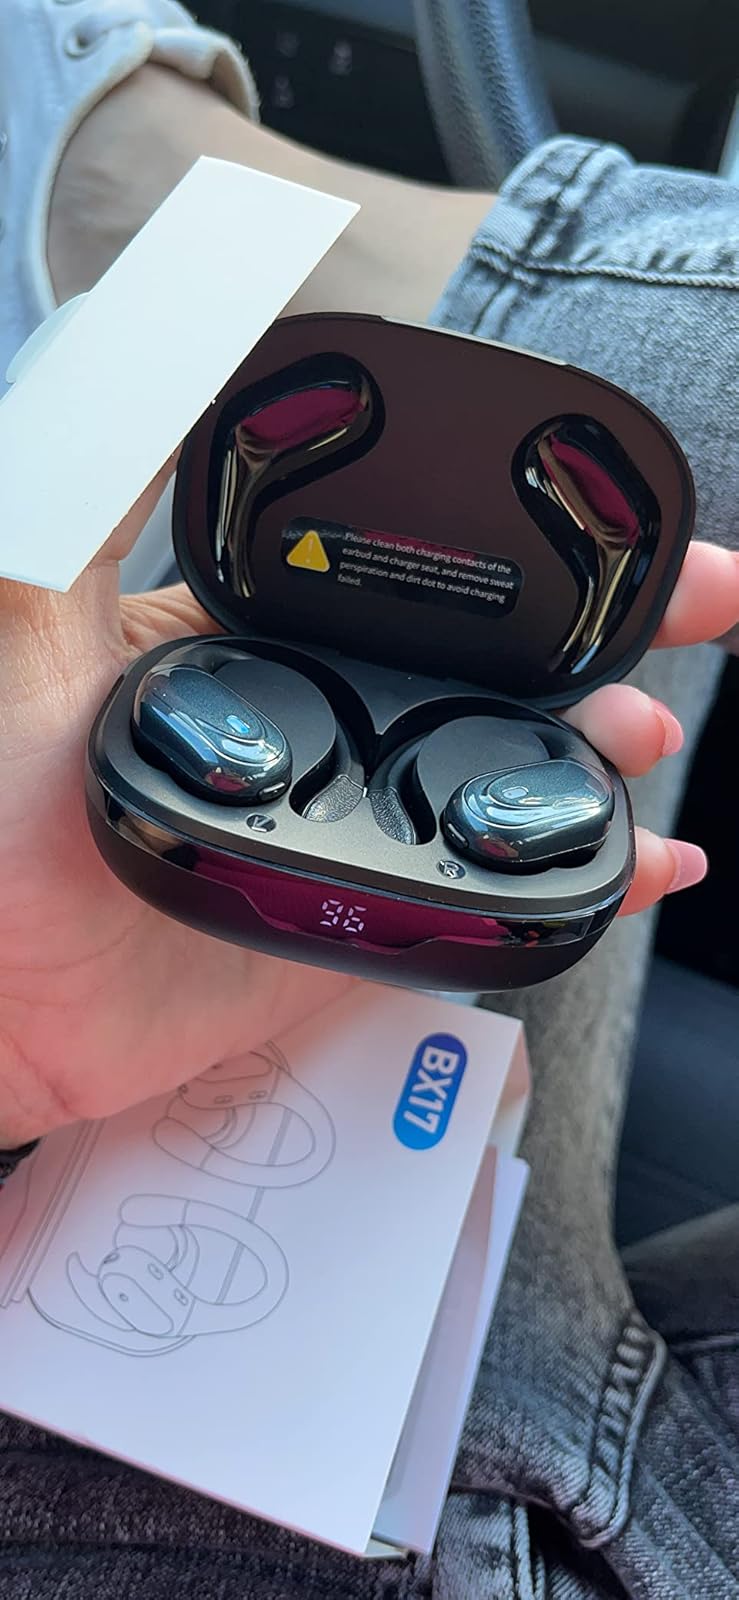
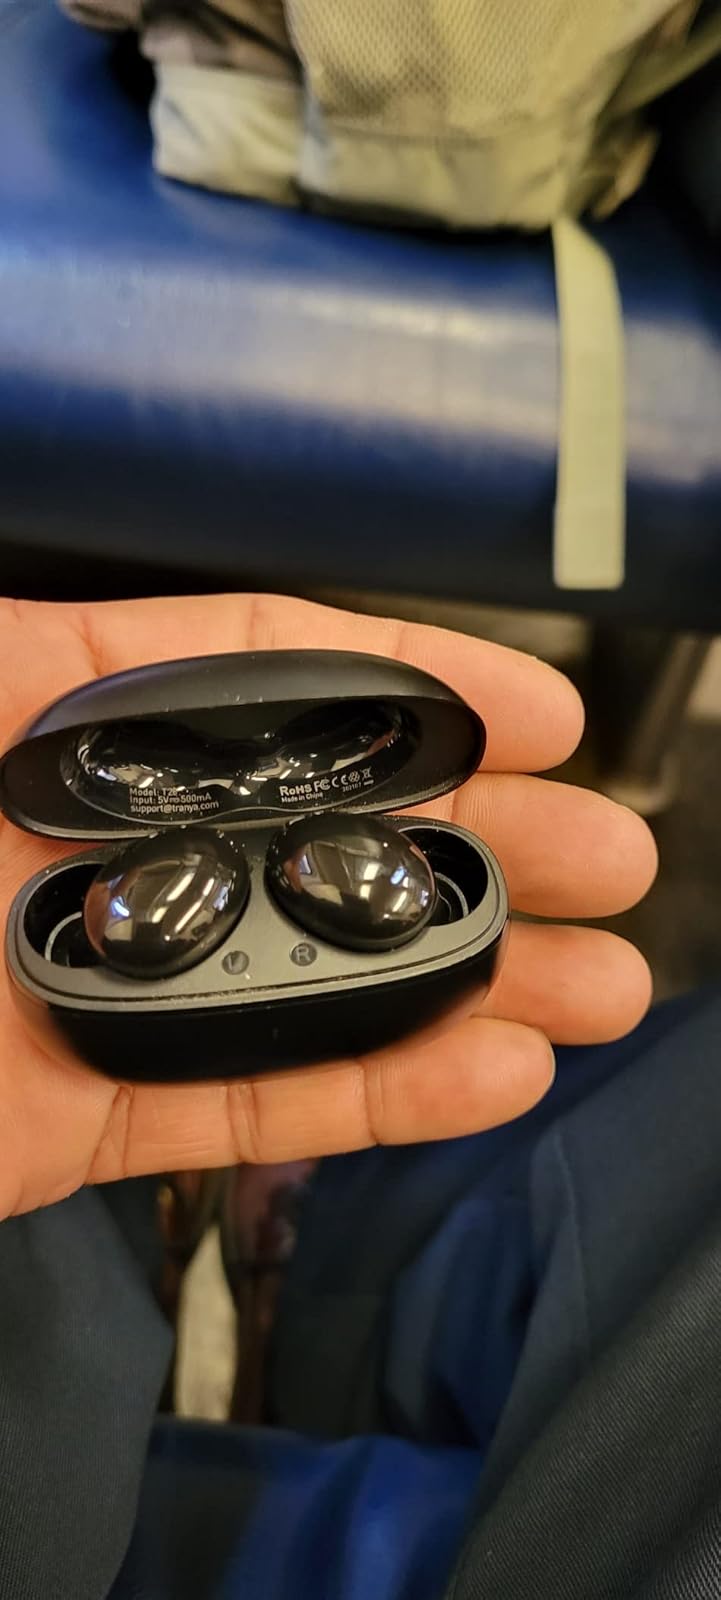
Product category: earbuds
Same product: no